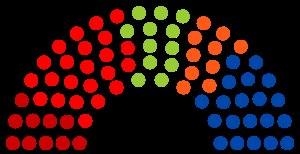
Le Parlement wallon est l'assemblée législative de la Région wallonne.